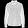
Label: Shirt